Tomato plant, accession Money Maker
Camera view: bottom (45 deg); turntable rotation: 180 degrees
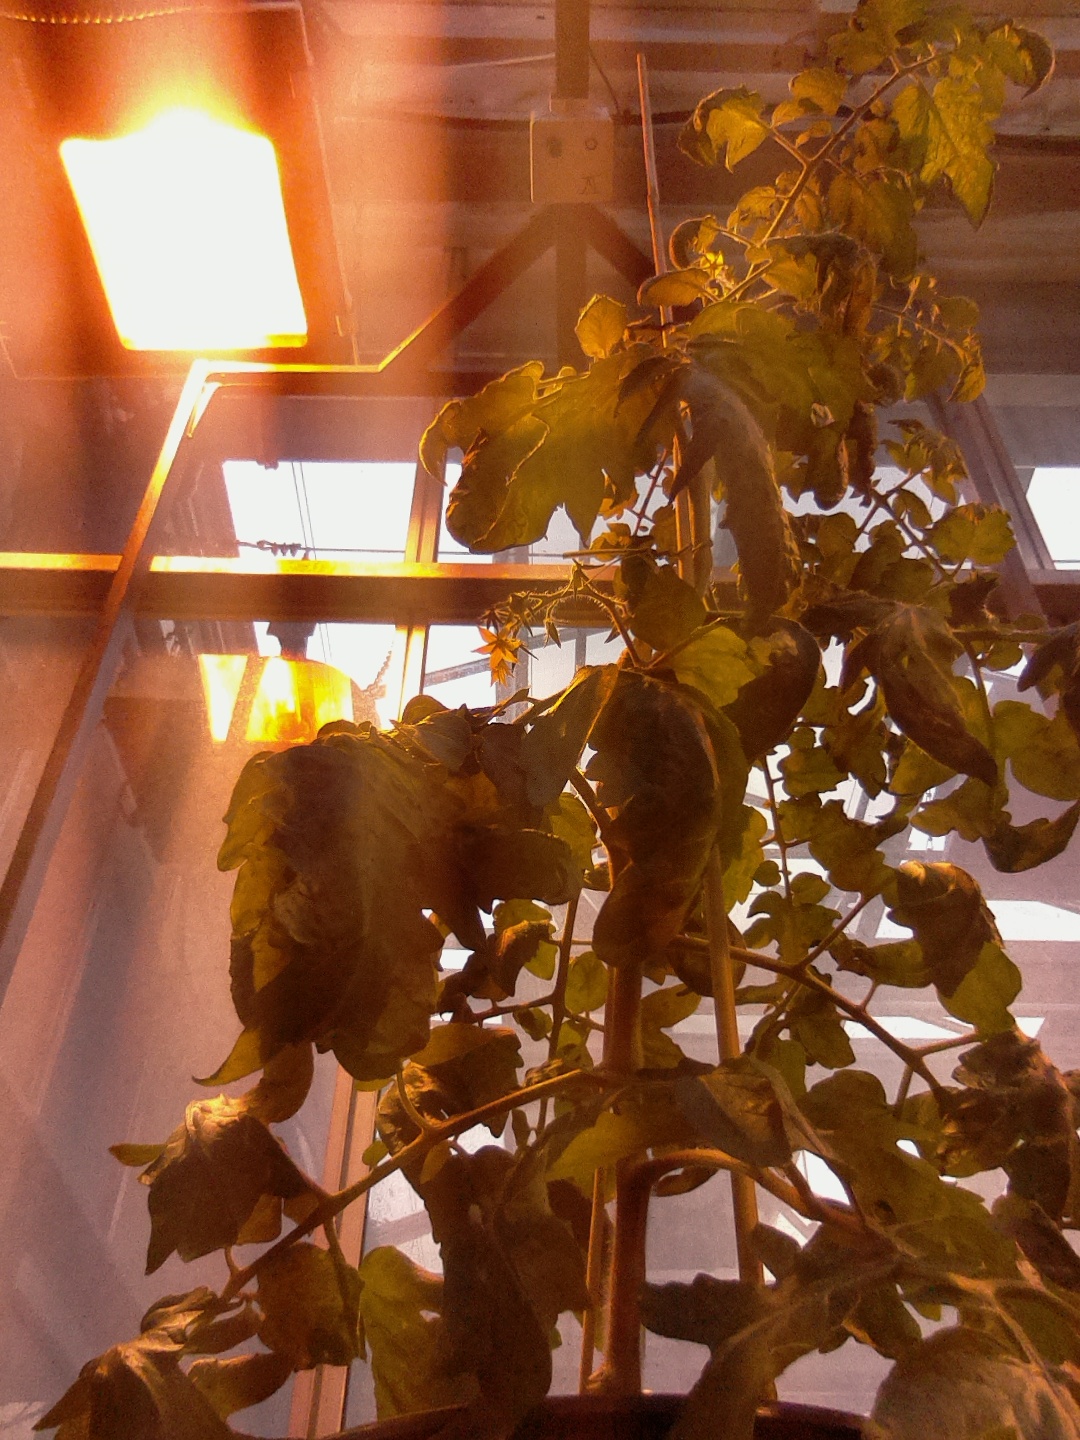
BBCH growth stage 70: Fruits at the main stem or branches visibles